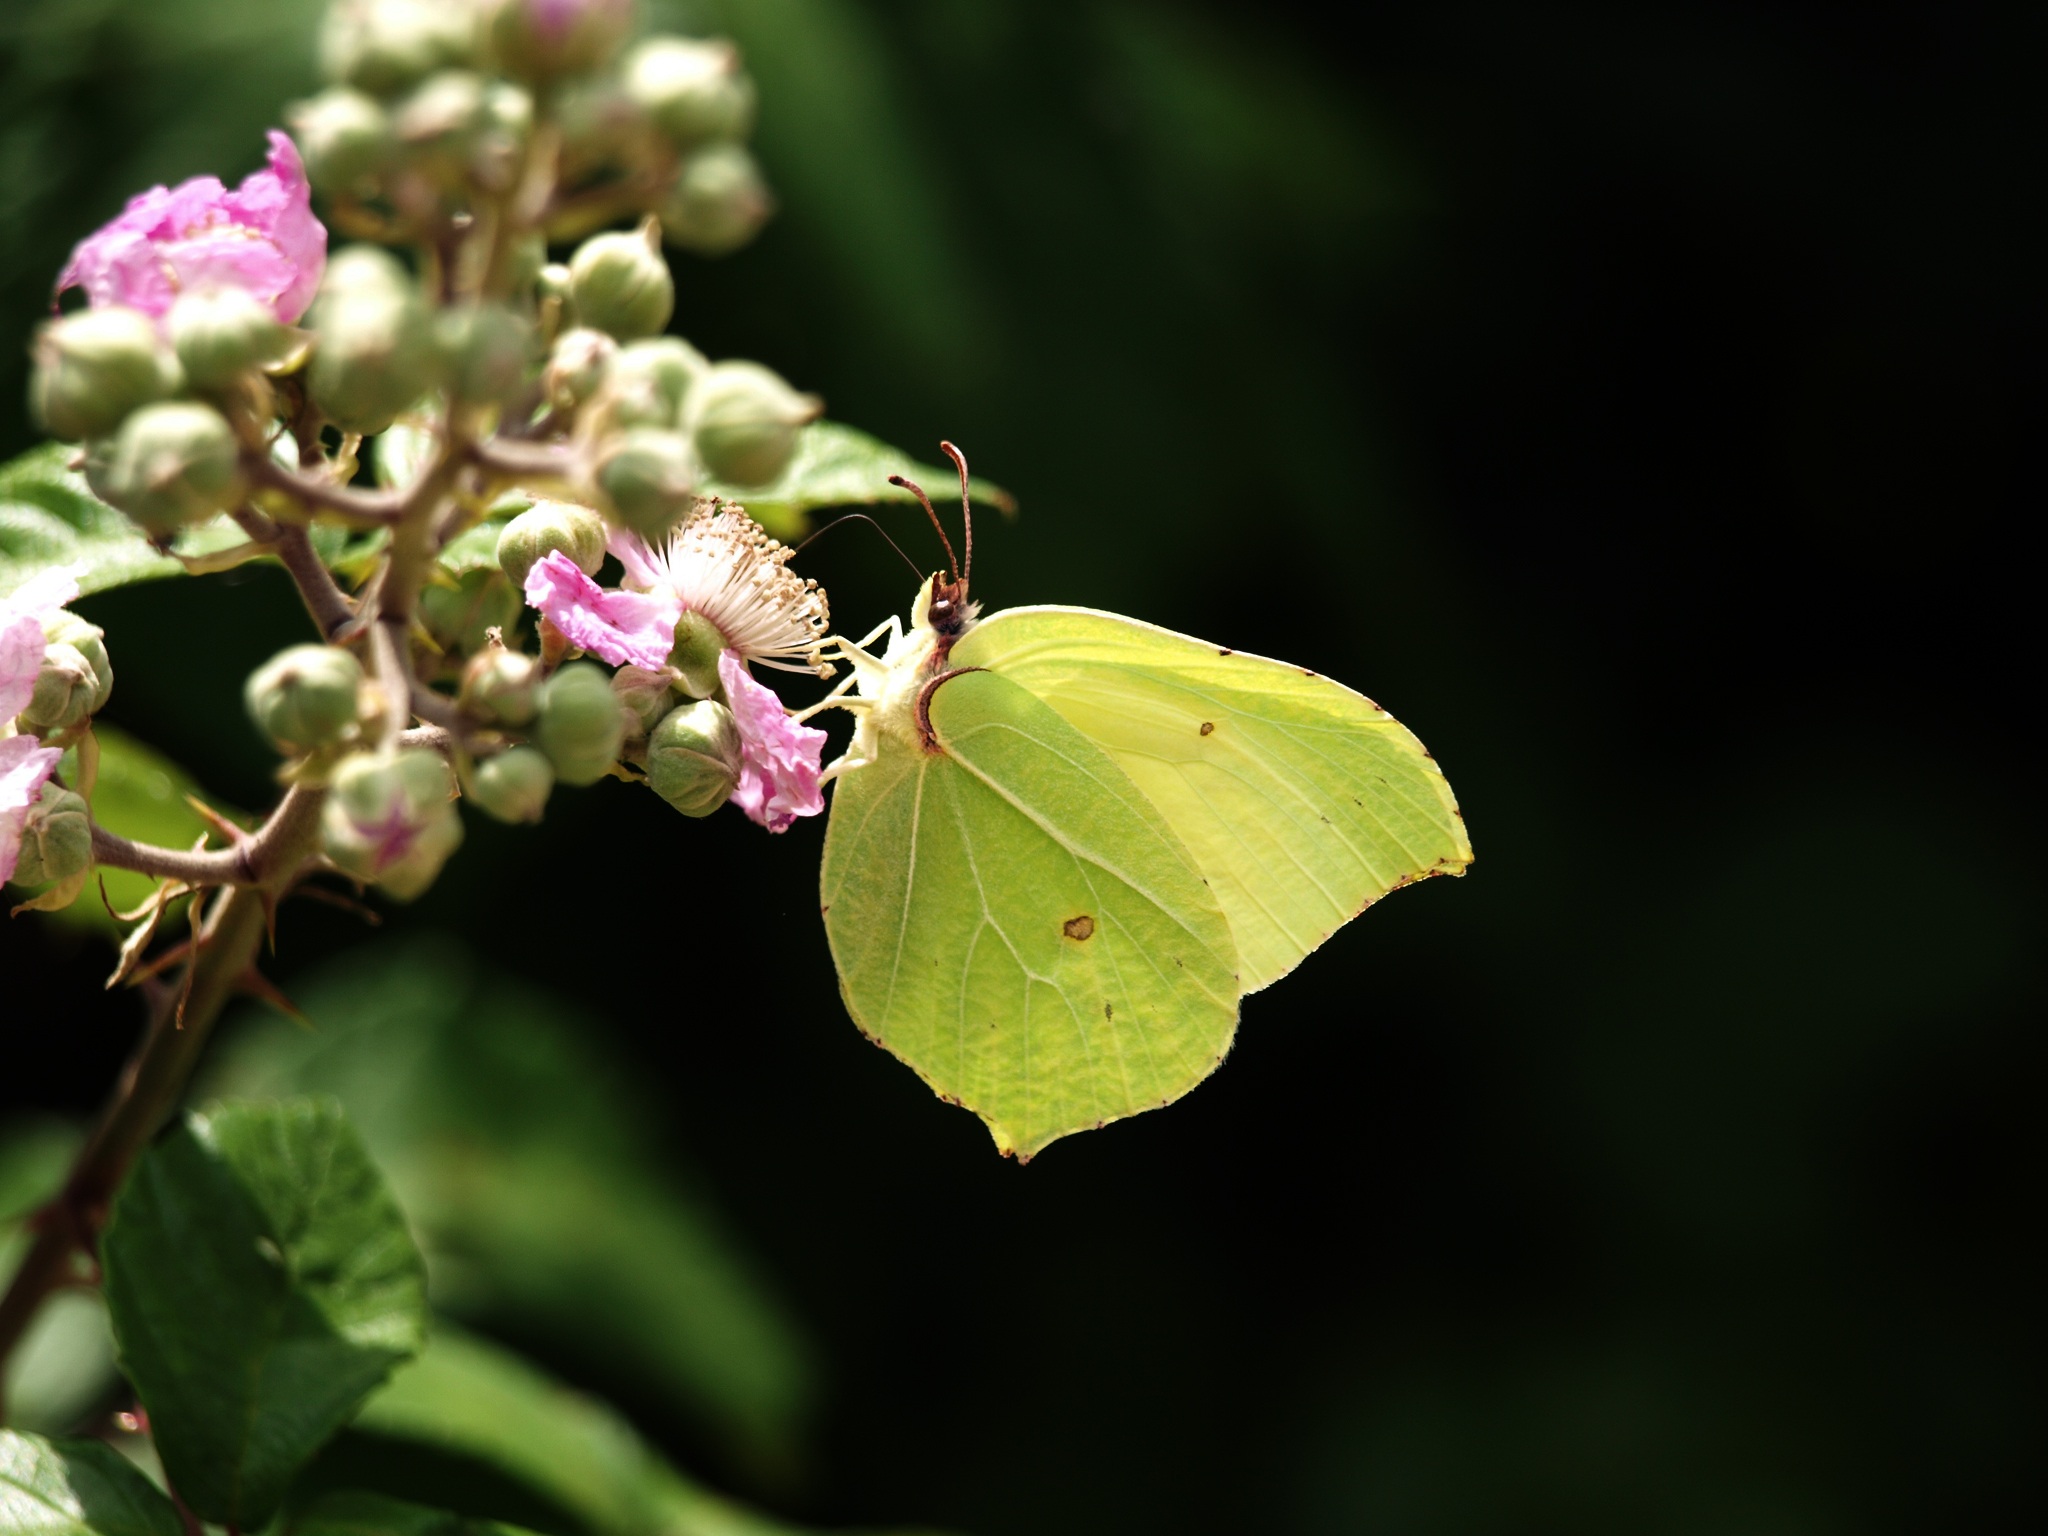
nature, branch, photography, leaf, flower, animal, green, insect, botany, butterfly, flora, fauna, invertebrate, close up, nectar, macro photography, arthropod, postillion, wanderfalber, moths and butterflies